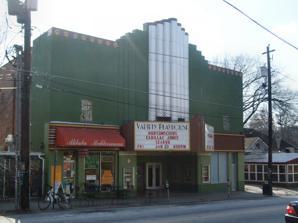
Building: Variety Playhouse
Country: United States of America
Year built: 1940
Music venue and former movie theater in Atlanta, Georgia, United States 33°45′50″N 84°21′04″W / 33.76375°N 84.35111°W / 33.76375; -84.35111 Variety Playhouse Former names Euclid Theatre (1940-62) Ellis Cinema (1984-88) Address 1099 Euclid Ave NE Atlanta , GA 30307-1923 Location Little Five Points Owner Agon Sports and Entertainment Capacity 1,000 Opened October 2, 1940 ( 1940-10-02 ) Website Venue Website The Variety Playhouse (originally known as the Euclid Theatre ) is a music venue in Atlanta , Georgia , United States .  It is located on Euclid Avenue and features a variety of music acts including rock , indie , electronic , funk , country , folk , bluegrass , jazz , blues and world music as well as other live shows. History The building was erected in 1940 and has been dedicated to different uses over the years, under different names. 1940–1962 View from behind the building showing the "Euclid Theatre Entrance" sign The theater was built as a cinema by Lucas and Jenkins Theatres, a company which operated other Georgia theaters at the time including the Fox in Atlanta. The Euclid was among three theaters built by L&J in Atlanta in 1940, another was the Gordon Theatre in the West End (now used as a church). The Euclid boasted a "staggered seating plan so no seat is directly behind another" and a neon marquee with "Euclid" in block letters.  It opened at 2:15 P.M. Friday, October 4, 1940, and the first film exhibited was My Favorite Wife . It continued as a first-run neighborhood cinema for the surrounding Candler Park and Inman Park neighborhoods for the next two decades.  By 1962, the theater was running a mix of first-run and revival films.  The last scheduled show seen in Atlanta Constitution listings consisted of the films Zotz! and Friendly Persuasion on July 30 and 31. Newspaper listings after this indicate the theater was "Closed for Repairs" for a few days, but it never reopened.  The exact circumstances of the closing are not known. A painted sign on the southeast corner of the building (above the stage door) which says "Euclid Theatre Entrance" was still visible as of 2009. See photo. 1962–1983 The building was not used as a cinema or theater for some two decades after the Euclid closed.  At one point it was a warehouse for plumbing supplies (including some barrels of ammonia that required cleanup ) and it was eventually slated for demolition.  Atlanta mayor Maynard Jackson intervened resulting in the sale of the building to the Little Five Points Partnership, which was redeveloping the neighborhood in the early 1980s. 1984–1988 In 1982, Atlanta actor and art cinema operator George Ellis (known to many in the area as TV host Bestoink Dooley ) was looking for another, larger theater location to exhibit films.  His Film Forum locations in Ansley and Buckhead had been popular among Atlanta film buffs for years. After finding that the Little Five Points Partnership needed a tenant for the Euclid, Ellis recruited his friend Glenn Sirkis (a former Hayes Microcomputer Products executive) as an investor in the project. They started a renovation of the then 42-year-old building which would eventually cost $250,000. The goal was to reopen as "The Masterpiece Cinema", a duplex which would dedicate one screen to foreign-language films and the other to English-language films. In June 1983 (in the middle of the renovation) George Ellis died suddenly at age 64. At the memorial service for Ellis, Glenn Sirkis announced that the renovation of the Euclid would continue, but at its planned opening in February 1984 it would be named the Ellis Cinema as a memorial. That date came and went as Sirkis and his wife Jill Kirn spent almost two years completing the renovation. The duplex idea was dropped. The exterior elements of the theater were retained, but the interior was "totally redesigned" with 310 seats, and a series of small mezzanines to accommodate tables and chairs along the outside walls.  A small bar provided additional seating in the rear. A 50-foot-wide (15 m) screen was built, one of the largest in Atlanta at that time. The theater was designed to cater to an upscale audience with concessions such as amaretto chocolate truffles and a list of vintage wines. The total capacity at this time was 463. A private opening ceremony was held on Thursday, October 4, 1984, exactly 44 years to the day from the original opening.  The Ellis opened to the public on October 5, and the first film exhibited was The Ballad of Gregorio Cortez . A notable success of this period was the film Mass Appeal , which had not seen widespread U.S. distribution.  A thank you note from Jack Lemmon for this was on display in the lobby. Other big successes of the Ellis era included Working Girls , Desert Hearts , Brazil and Personal Services . In addition to the first-run art films, the Ellis experimented with repertory cinema in February 1986 (starting with 1960 film Breathless ) after the Rhodes Theater closed in December 1985. The Ellis was highly regarded amongst the Atlanta cinemas of the time. It was named "The Nicest Theater in Atlanta" by Frank Thompson in Atlanta Magazine and WAGA (TV) gave it a Best of Atlanta award for "Best Theater Concessions." Because the Ellis was a single screen, Sirkis and Kirn had trouble convincing movie distributors to rent films to them (as opposed to multi-screen operators in Atlanta such as George Lefont and the major chains). "It's the only business that as a buyer you have to convince your supplier to sell to you," said Jill Kirn in a news article when the Ellis closed in 1988. "We just aren't big enough fish," she added. The Ellis closed on Monday, August 8, 1988, with no advance notice. In the next year a group called The George Ellis Film Society was formed with the goal of reopening the theater, but that effort was ultimately unsuccessful. (The Society proceeded to have film festivals and other events in Ellis' honor for a few years). 1989–1990 In 1989 Paul Blane, a 62-year-old talent manager and producer from Valdosta, Georgia , moved to Atlanta to dedicate the theater to live performances, particularly featuring classic motion picture stars. He had produced and directed a revue called "Great Stars of the Silver Screen" (starring Dorothy Lamour , Yvonne De Carlo , Jane Russell and others) which toured the country from 1981 to 1987, and he intended to produce similar shows in a permanent venue. He renamed the theater The Variety Playhouse and reportedly spent $100,000 renovating the building.  This included building a 40 feet (12 m) wide by 29 feet (8.8 m) deep stage and installing some 500 "very plush" new seats. The first show was "La Cage Follies" beginning on June 23, 1989, and which featured celebrity impersonators . Other shows during this era included Decatur's Beacon Dance Company and the National Black Arts Festival . Musical performers were also featured during this era, such as The Blue Nile , The Dirty Dozen Brass Band , Muzsikás , Odetta and Leon Redbone . This incarnation of the theater only lasted about one year. 1990–2015 The Variety Playhouse continues its operations today—here, Atlanta-based Magnapop is shown playing a benefit concert for local record store Criminal Records in 2011 Blane's goal of live performances was not totally successful, and the theater had relied more and more on music acts to fill the schedule. Ultimately, on Monday, August 20, 1990, the management of the theater was assumed by Steven Harris of Windstorm Productions, a 30-year-old Atlanta-area concert promoter.  He told the Atlanta Constitution that he planned to make the Variety into "a place where you can see a top-rated concert but in a very intimate setting."  The theater was briefly closed for some renovations, and reopened on September 7, 1990, with The Count Basie Orchestra as the first show, followed by Tom Rush the next day. 2015–Present In October 2015, Variety Playhouse was purchased by Agon, the owner of Georgia Theatre in Athens, GA . In Summer 2016, venue operations were shut down for a full-scale renovation. During this time, many improvements were made to the room, including a lowered front pit area, new downstairs bathrooms, new fixed seating on the main level, larger and improved bar areas, and a completely rebuilt balcony. The venue reopened on September 28, 2016, with a show by ambient musician Tycho . Architecture The building is a World War II era movie theater with some art deco or art moderne elements that has been converted for use as a music venue.  It is of brick construction and sits on 0.86 acres (3,500 m 2 ) with a parking area behind it. Like most cinemas of the era, it has a sloping floor in the main seating area with a balcony above.  The area in front of the stage is lowered and open for dancing and standing-room for general admission shows. (Chairs are sometimes set up here for certain shows). The main seating area has theater-style seats, with an aisle on either side.  Outside the two aisles are a series of tiered mezzanines that allow for tables and chairs. The bars in the lobby and on the balcony serve a variety of domestic and imported beers, liquor, wine and typical theater snacks. Artists Katie White of The Ting Tings performs at the theatre on October 23, 2008 As suggested by the name of the venue, a wide variety of artists have performed here in the two decades it has been used mainly as a music venue. These have included Adele , Augustana , Natasha Bedingfield , Basia , The BoDeans , Built to Spill , The Bridges , Colbie Caillat , Jeff Mangum , Ray Davies , Dawes , Dead Confederate , The Detroit Cobras , The Dresden Dolls , Donna the Buffalo , Lucky Dube , Jakob Dylan , Tinsley Ellis , Alejandro Escovedo , The Faint , Brooke Fraser , Galactic , Ghostface Killah , Gnarls Barkley , Godspeed You! Black Emperor , Gogol Bordello , José González , The Greyboy Allstars , David Grisman , Hampton Grease Band , The Hold Steady , Tim & Eric , Hot Tuna , Israel Vibration , Daniel Johnston , The Kooks , Modest Mouse , Ben Kweller , Locksley , Gary Louris , Shelby Lynne , Magnapop , Stephen Malkmus and the Jicks , Meat Puppets , Minus the Bear , Moonalice , Kate Nash , Gabby La La , Colonel Claypool's Bucket of Bernie Brains , The New Pornographers , 1990s , of Montreal , Old 97's , Amy Ray , Overkill , Nile , HammerFall , Michael Schenker Fest , Rilo Kiley , Carrie Rodriguez , Rooney , Ike Stubblefield , The Swell Season , Matthew Sweet , Particle , The Ting Tings , Toots & the Maytals , Pnuma Trio , The Undertow Orchestra , Vetiver , The Whigs , Wolf Parade , X , Dan Zanes and Friends and Zap Mama Albums and live recordings The building boasts good acoustics and a well-equipped sound system, leading several artists to record live albums here. These have included Sara Bareilles , Blueground Undergrass , Lea DeLaria , Jay Farrar , Dominic Gaudious , Shawn Mullins , Phish , Soulive , They Might Be Giants and Butch Walker . In addition, because the current management allows recording when the artists permit it a number of other legal live recordings are available from this venue. These include such artists as Ryan Adams , Animal Collective , Aquarium Rescue Unit , Benevento/Russo Duo , Blues Traveler , Buckethead , The John Butler Trio , Camper Van Beethoven , Carbon Leaf , The Codetalkers , Cowboy Junkies , Cracker , Dark Star Orchestra , Dinosaur Jr , JJ Grey & MOFRO , Howie Day , Karl Denson's Tiny Universe, Disco Biscuits , Drive-By Truckers , Eddie from Ohio , Explosions in the Sky , Robert Fripp , The Grapes , Indecision , Jacob Fred Jazz Odyssey , Jump, Little Children , Steve Kimock , Leftover Salmon , Little Feat , Matisyahu , moe. , Jason Mraz , Matt Nathanson , North Mississippi Allstars , OFF! , Perpetual Groove , Quasi , Railroad Earth , Scrapomatic , Martin Sexton , Elliott Smith , Sound Tribe Sector 9 , The String Cheese Incident , Sun Ra , Tea Leaf Green , The Derek Trucks Band , Umphrey's McGee and Yonder Mountain String Band . Awards In its current incarnation as a music venue, it has won numerous "Best of Atlanta" awards over the years. Creative Loafing Best of Atlanta 1997 Best Concert Venue & Best Place to Hear Acoustic Music (Critic's Choice) 1998 Best Rock Club 1999 Best Concert Venue 2000 Best Concert Venue (Critics Choice) 2001 Best Concert Venue 2002 Best Concert Venue 2003 Best Concert Venue 2004 Best Concert Venue 2005 Best Concert Venue 2006 Best Concert Venue 2007 Best Concert Venue 2008 Best Concert Venue 2009 Best Concert Venue (Readers Pick) Other Awards Southern Voice Best of Gay Atlanta: 2004 Best Live Music Venue (Editor's Choice) The Technique Best of Tech: 2005 Best Concert Venue INsite Magazine Best of Atlanta: 2006 Best Music Venue - Indoor Access Atlanta Best of the Big A: 2007 Best Concert Venue (TIE) Atlanta Magazine Best of Atlanta: 2007 Best Live Music Experience The Sunday Paper Reader's Choice: 2007 Best Concert Venue Access Atlanta Best of the Big A: 2008 Best Small Music Venue INsite Magazine Best of Atlanta: 2008 Best Music Venue - Indoor In culture Turner Classic Movies uses footage of the marquee of Variety Playhouse in its TCM Classic Movie News segments. References